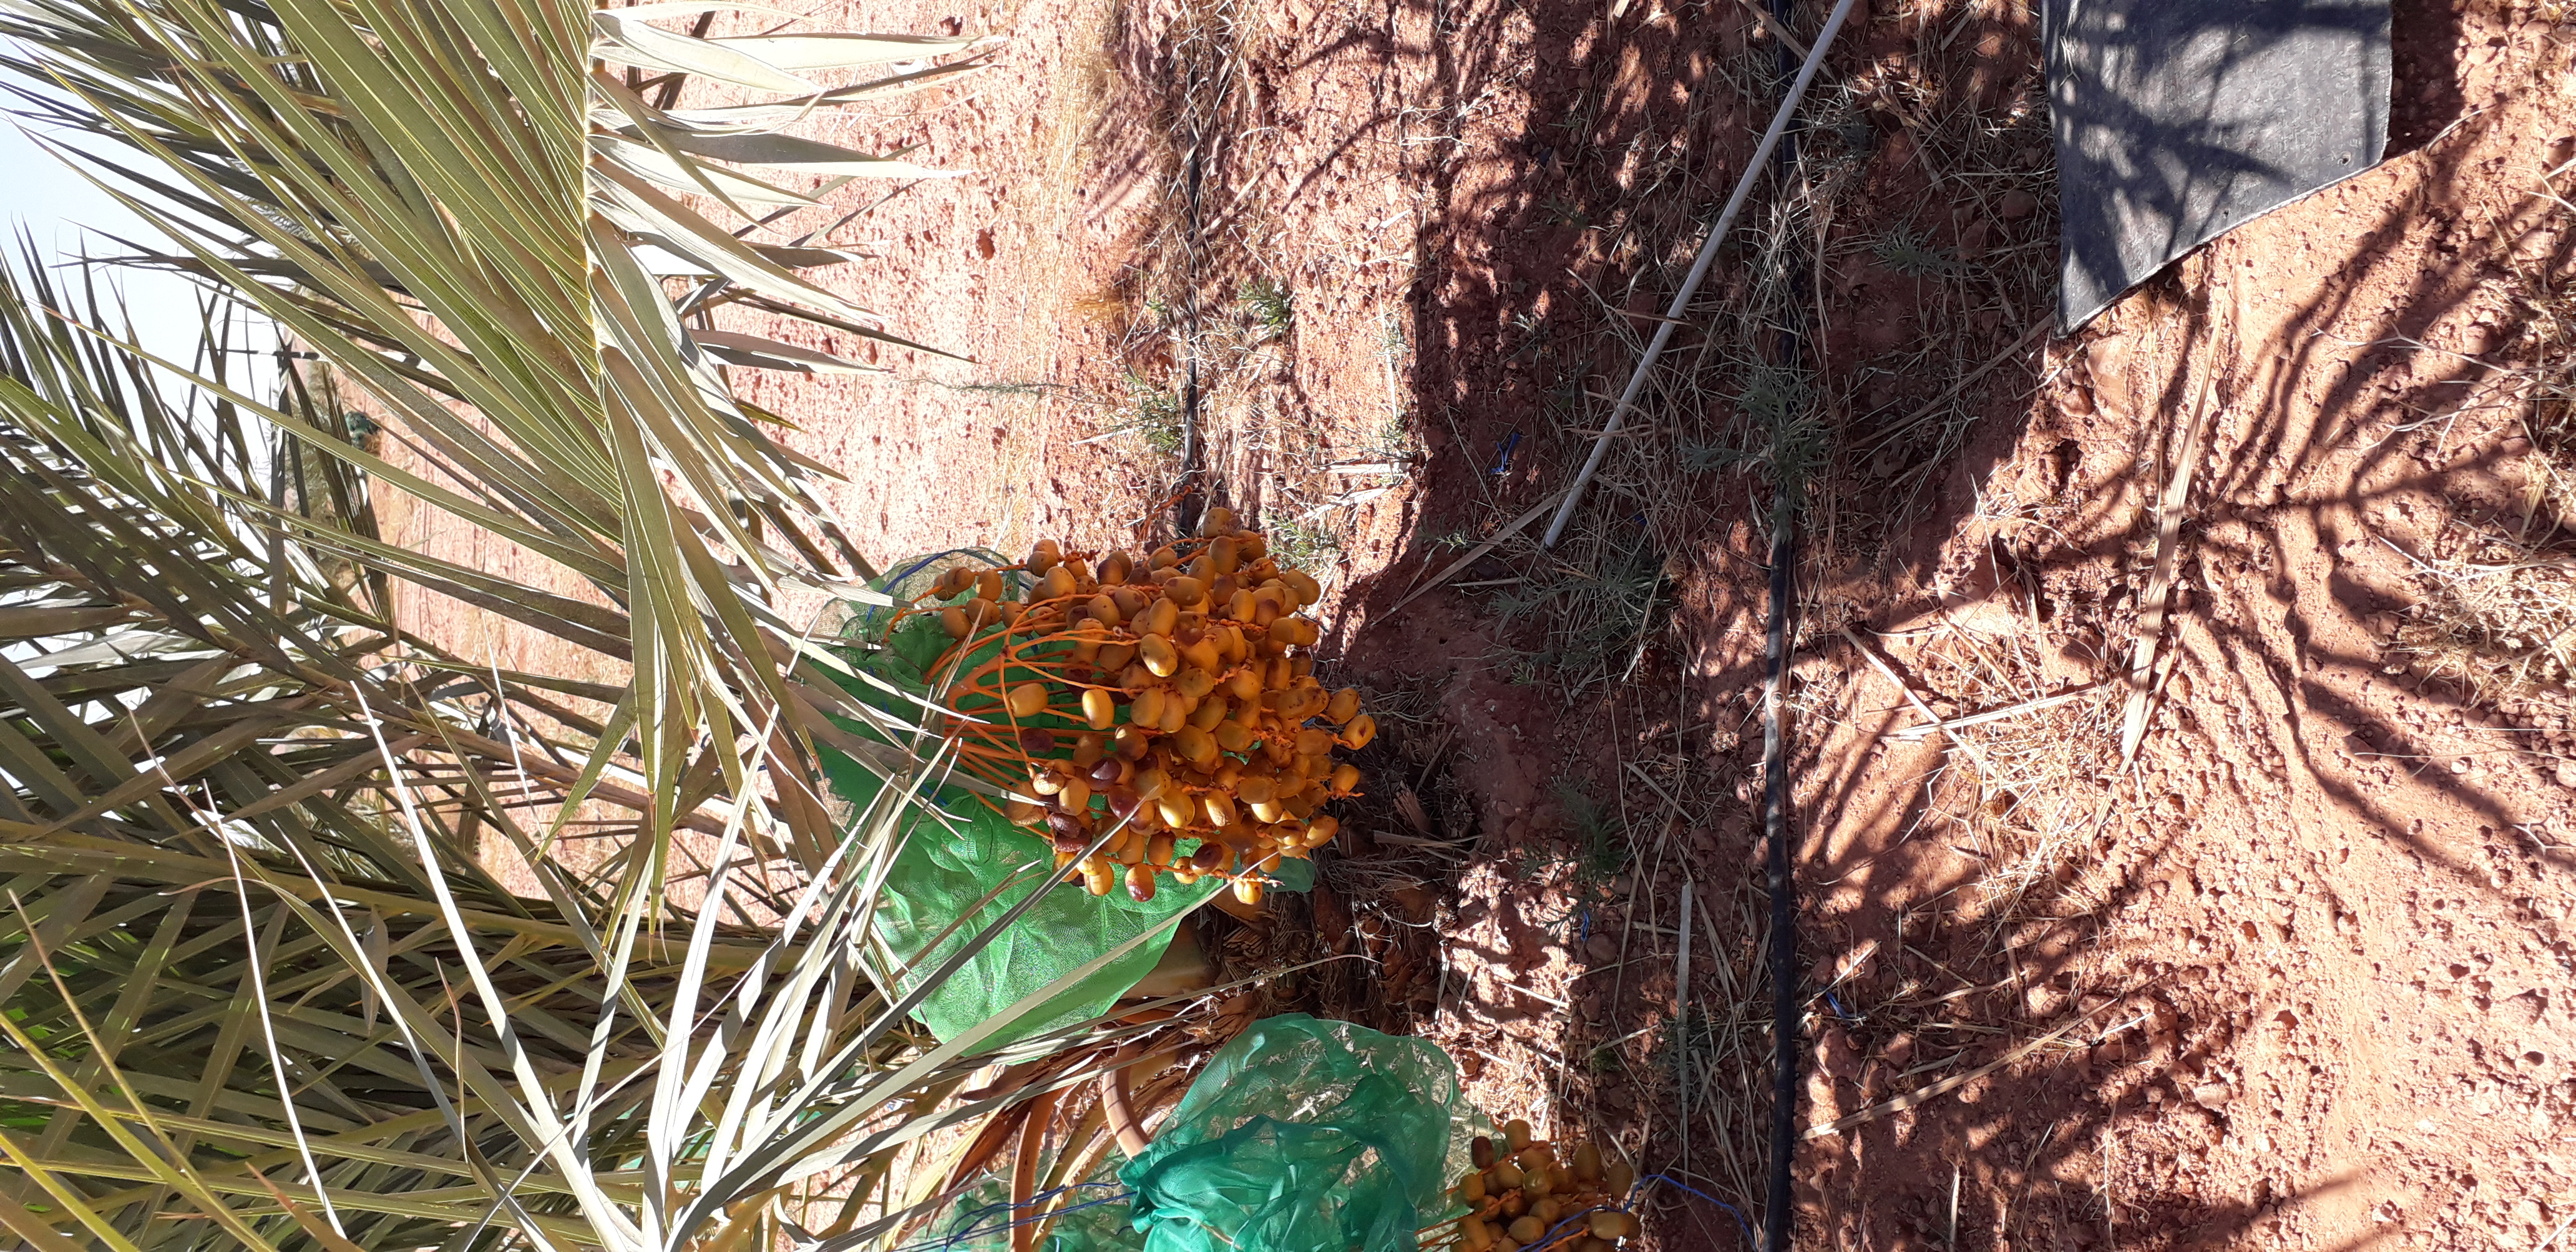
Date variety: Boufagous